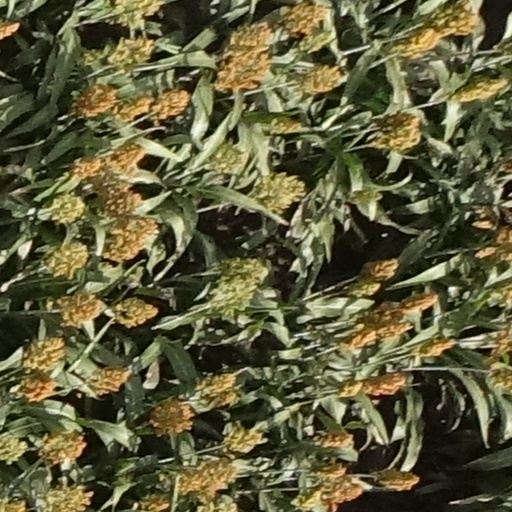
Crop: sorghum